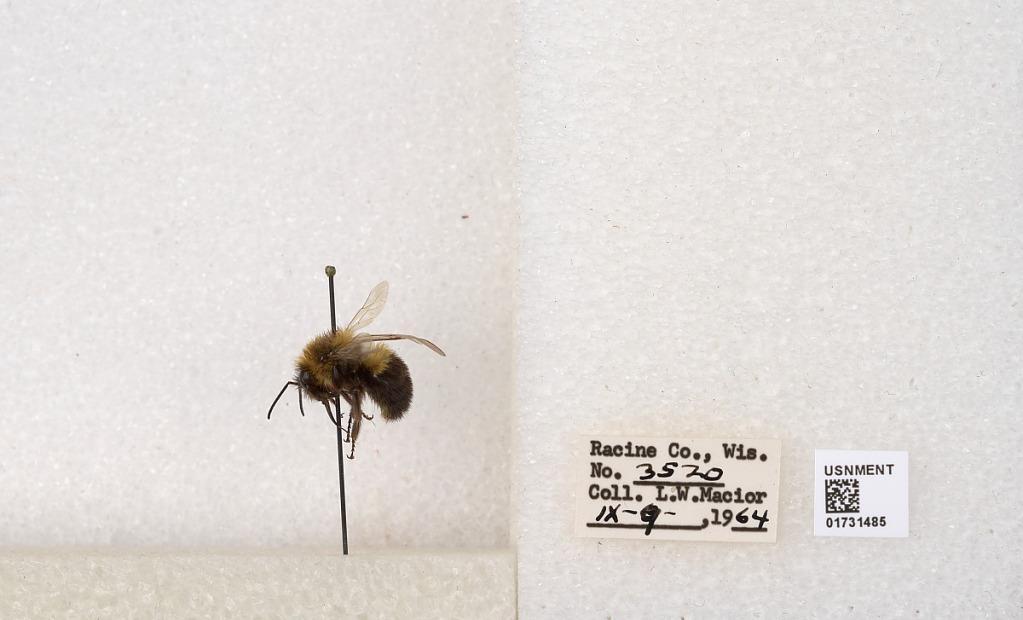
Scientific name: Bombus impatiens Cresson
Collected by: L. Macior
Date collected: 1964-9-9
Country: United States
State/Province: Wisconsin
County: Racine
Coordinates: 42.7299, -87.8123